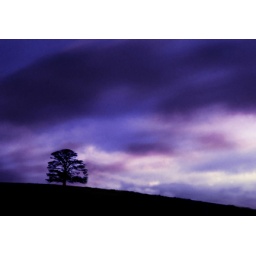
A magic moment at dusk, a vibrant sky, clouds rushing over head and a lone tree on hillside.